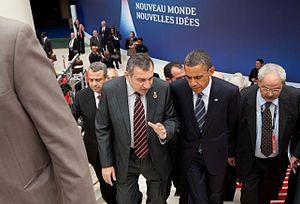
Le Président américain Barack Obama et le premier ministre égyptien Essam Sharaf lors du G8 France 2011 à Deauville
Le Centre international de Deauville, ou, depuis le 8 septembre 2014, le CID Anne d'Ornano, est le palais des congrès de Deauville.